William Doxford & Sons

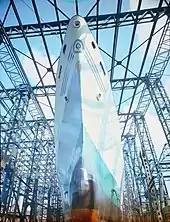
Cargo ship "Finix" ready for launch, 18 April 1969

In the 1970s a new all-weather Pallion yard was built which could build two ships of up to 30,000 tons deadweight side-by-side. The steel came in at one end, and the completed ship left from the other with engines installed and sometimes with the machinery running.